Step pyramid

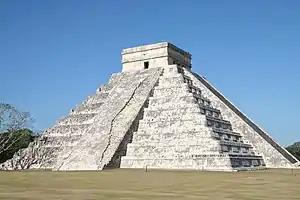
El Castillo, Chichen Itza, Mexico

The most prolific builders of these step pyramids were the pre-Columbian civilizations. The remains of step pyramids can be found throughout the Mayan cities of the Yucatán, as well as in Aztec and Toltec architecture. In many of these cases, successive layers of pyramids were built on top of the pre-existing structures, with which the pyramids expanded in size on a cyclical basis. This is true of the Great Pyramid of Cholula and of the Great Pyramid of Tenochtitlan.